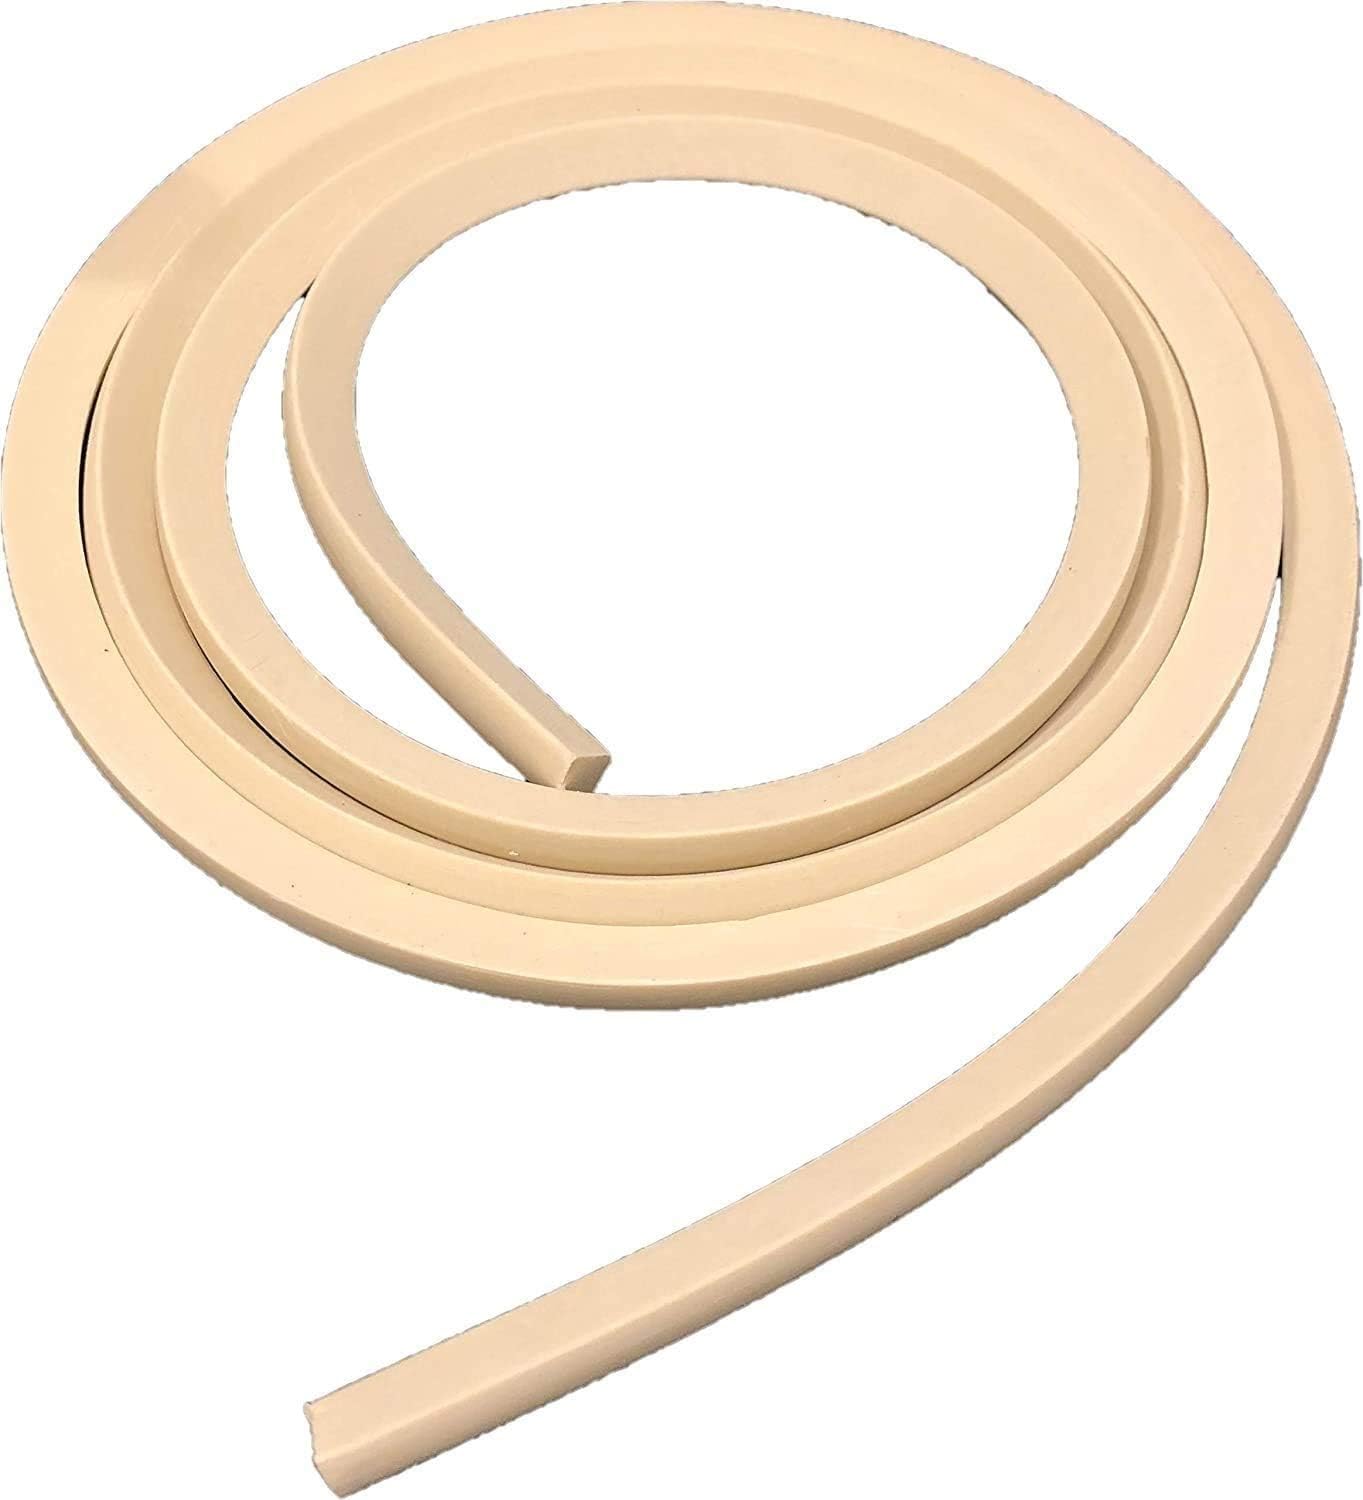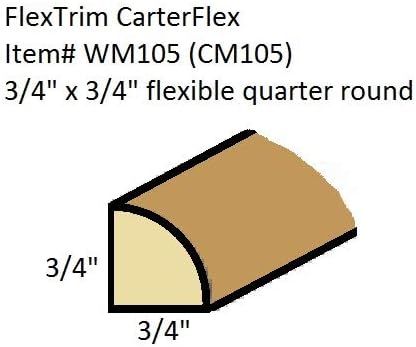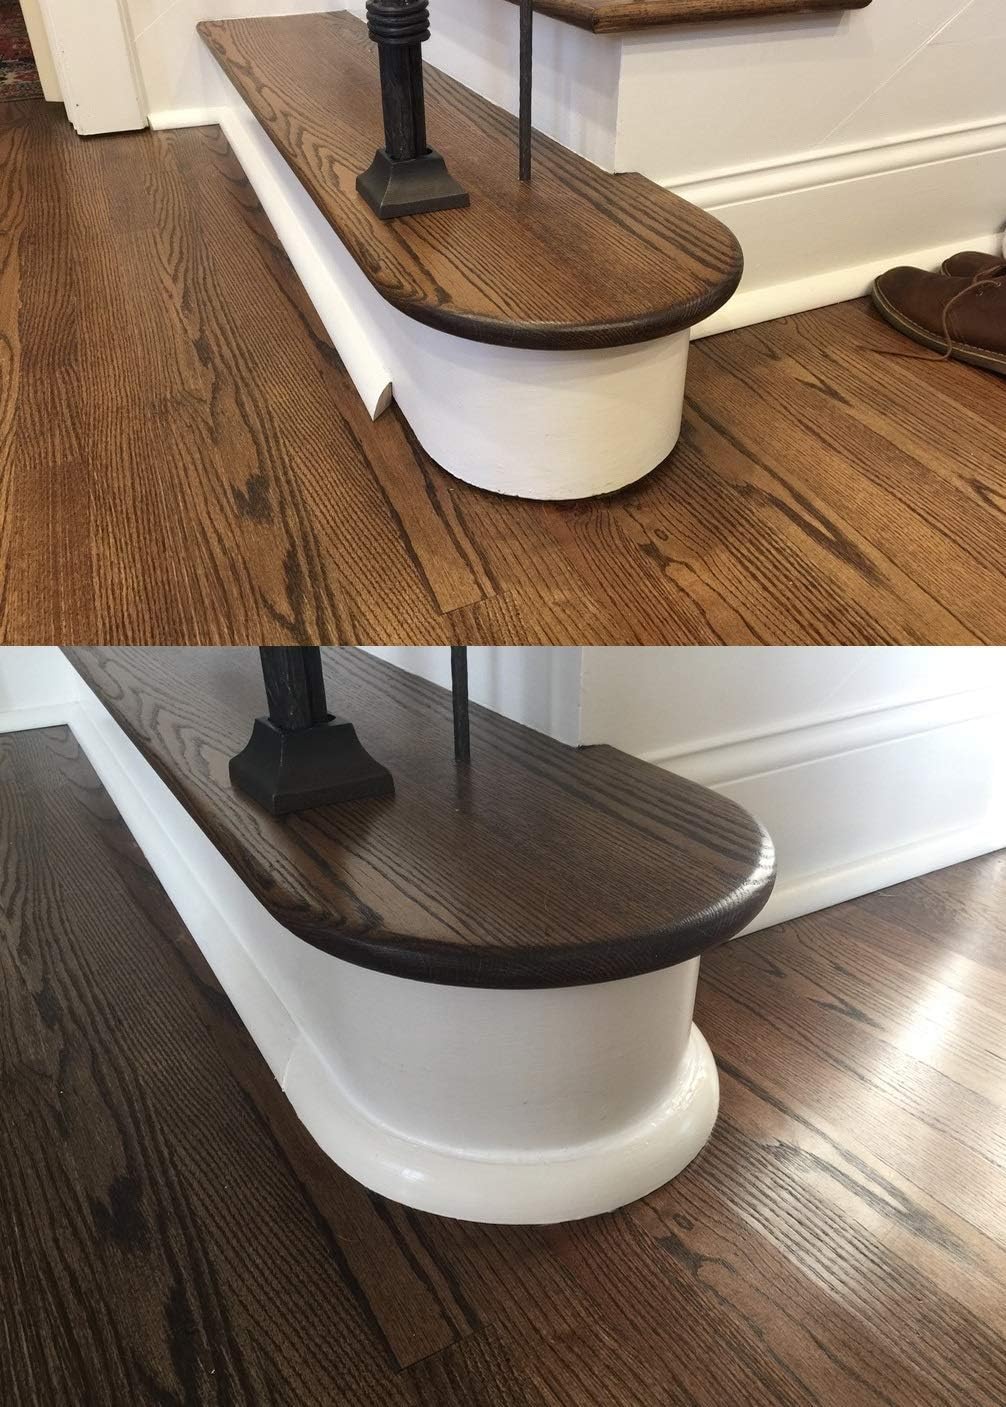
FLEXTRIM # WM105 (CM105): 3/4" x 3/4" Flexible Quarter Round - 12' feet Long
Category: Tools & Home Improvement
Conventional woodworking tools can be used with this material. Always install moulding in a relaxed position. Use construction or panel adhesive continuously on the backside and nails to secure moulding in place until adhesive bonds. Remember – do not use staples to fasten material, keep nails to a minimum (no closer than 6 inches between nails), and do not nail closer than 3/8 inch from edge of moulding. Flex Trim is stable and will not absorb moisture and is ideal for humid environments. It is not affected by heat or cold and can withstand extreme environments. ALWAYS lay out the material to let it relax back into its original shape; this is a good time to double-check molding style and application. NEVER pre-finish the material prior to installation. The material may flex during installation and cause fractures in the finish. ALWAYS make certain that the surface you are applying the material to is flat and smooth. Flexible molding will follow any irregularities in the surface. NEVER use staples or nails with large heads. Keep nails to a minimum and away from edges to avoid "bumps" at the edge. ALWAYS use a construction adhesive in conjunction with (or in lieu of) nails or screws. This will ensure a quick and easy application and a cleaner finished look.
Features: MADE IN THE USA!! Flexible polyurethane resin - only recommended for painting applications | Will bend/flex to fit a minimum radius of 6" inches. Not made for sharp rounded drywall bull-nose type corners. | For interior and exterior use - will not warp, rot or crack when exposed to high moisture | Can be installed with normal woodworking tools, comes in a light tan color | Let material warm up prior to installation (warmer material = more flexible material)